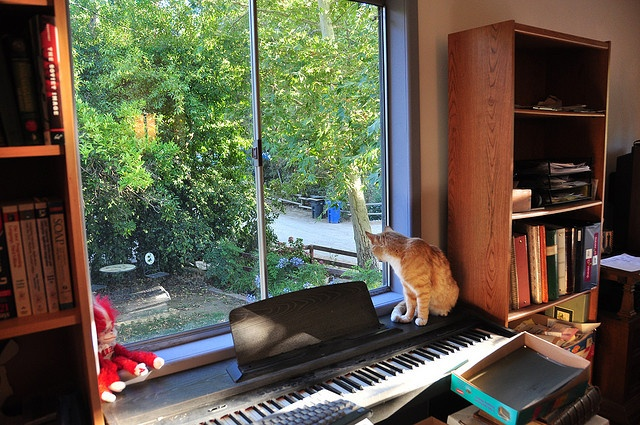
A cat sitting on an organ looking out a window
A cat sits on a piano and looks out the window.
An orange and white cat sitting on top of a musical keyboard.
A conventional Western parlor that holds numerous furniture.

a cat sitting on an organ looking out the window